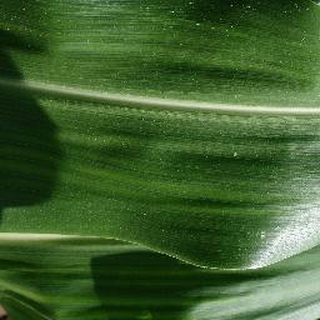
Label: healthy_corn